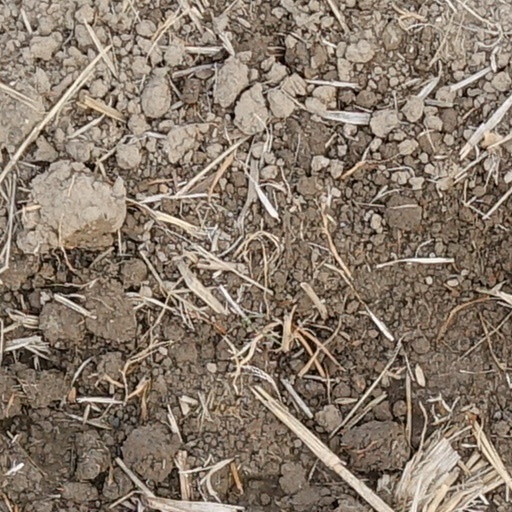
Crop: wheat